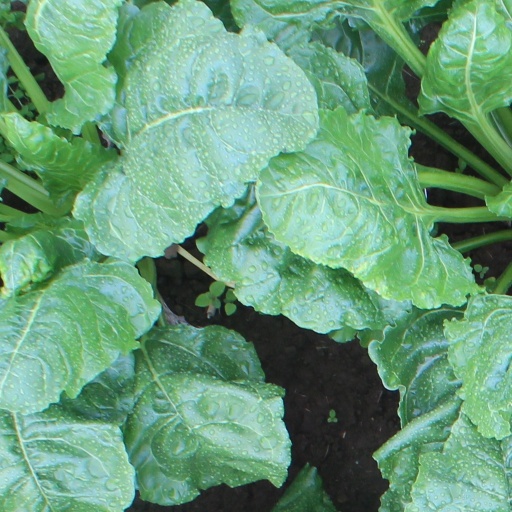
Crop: sugar beet